Hojjat Shakiba

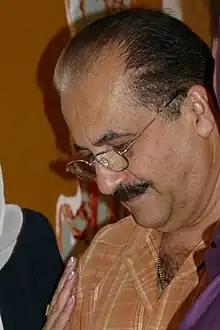
Hojat Shakiba

Hojat Shakiba (Persian: حجت شکیبا; b.1949 in Gorgan) is an Iranian painter.